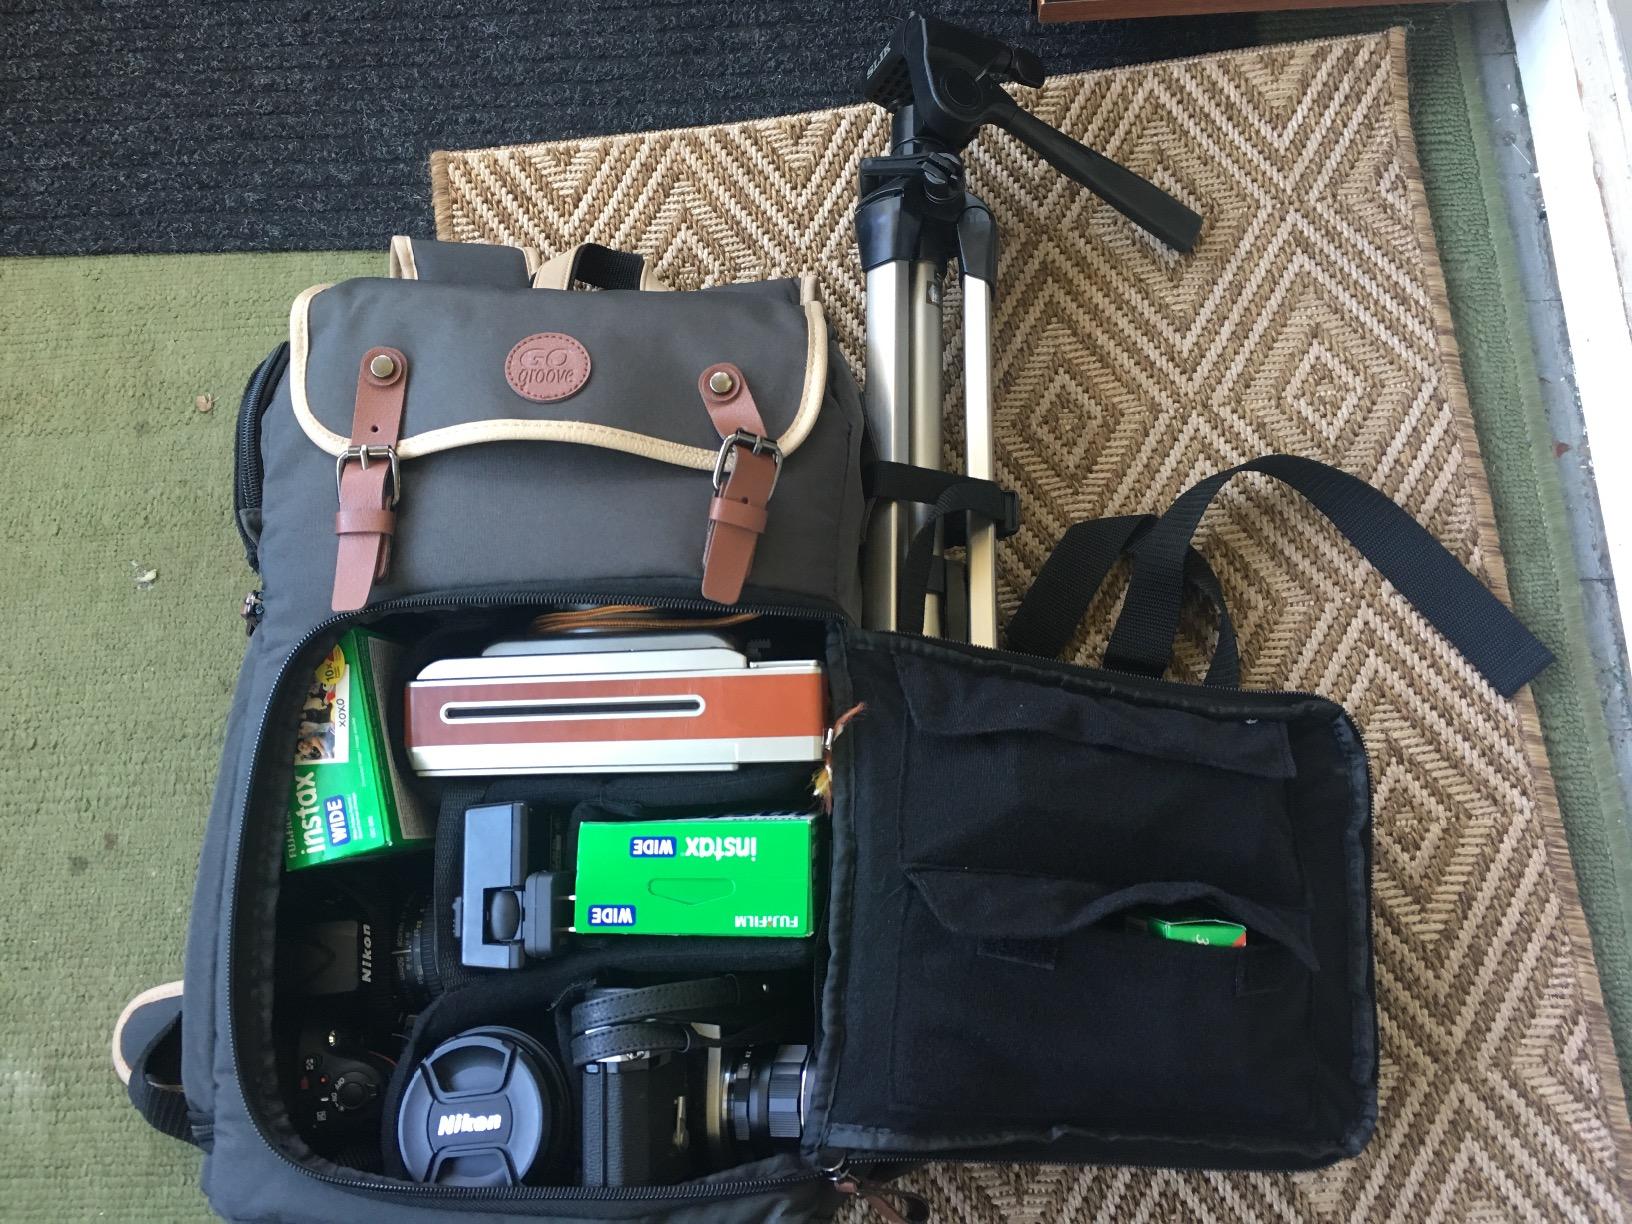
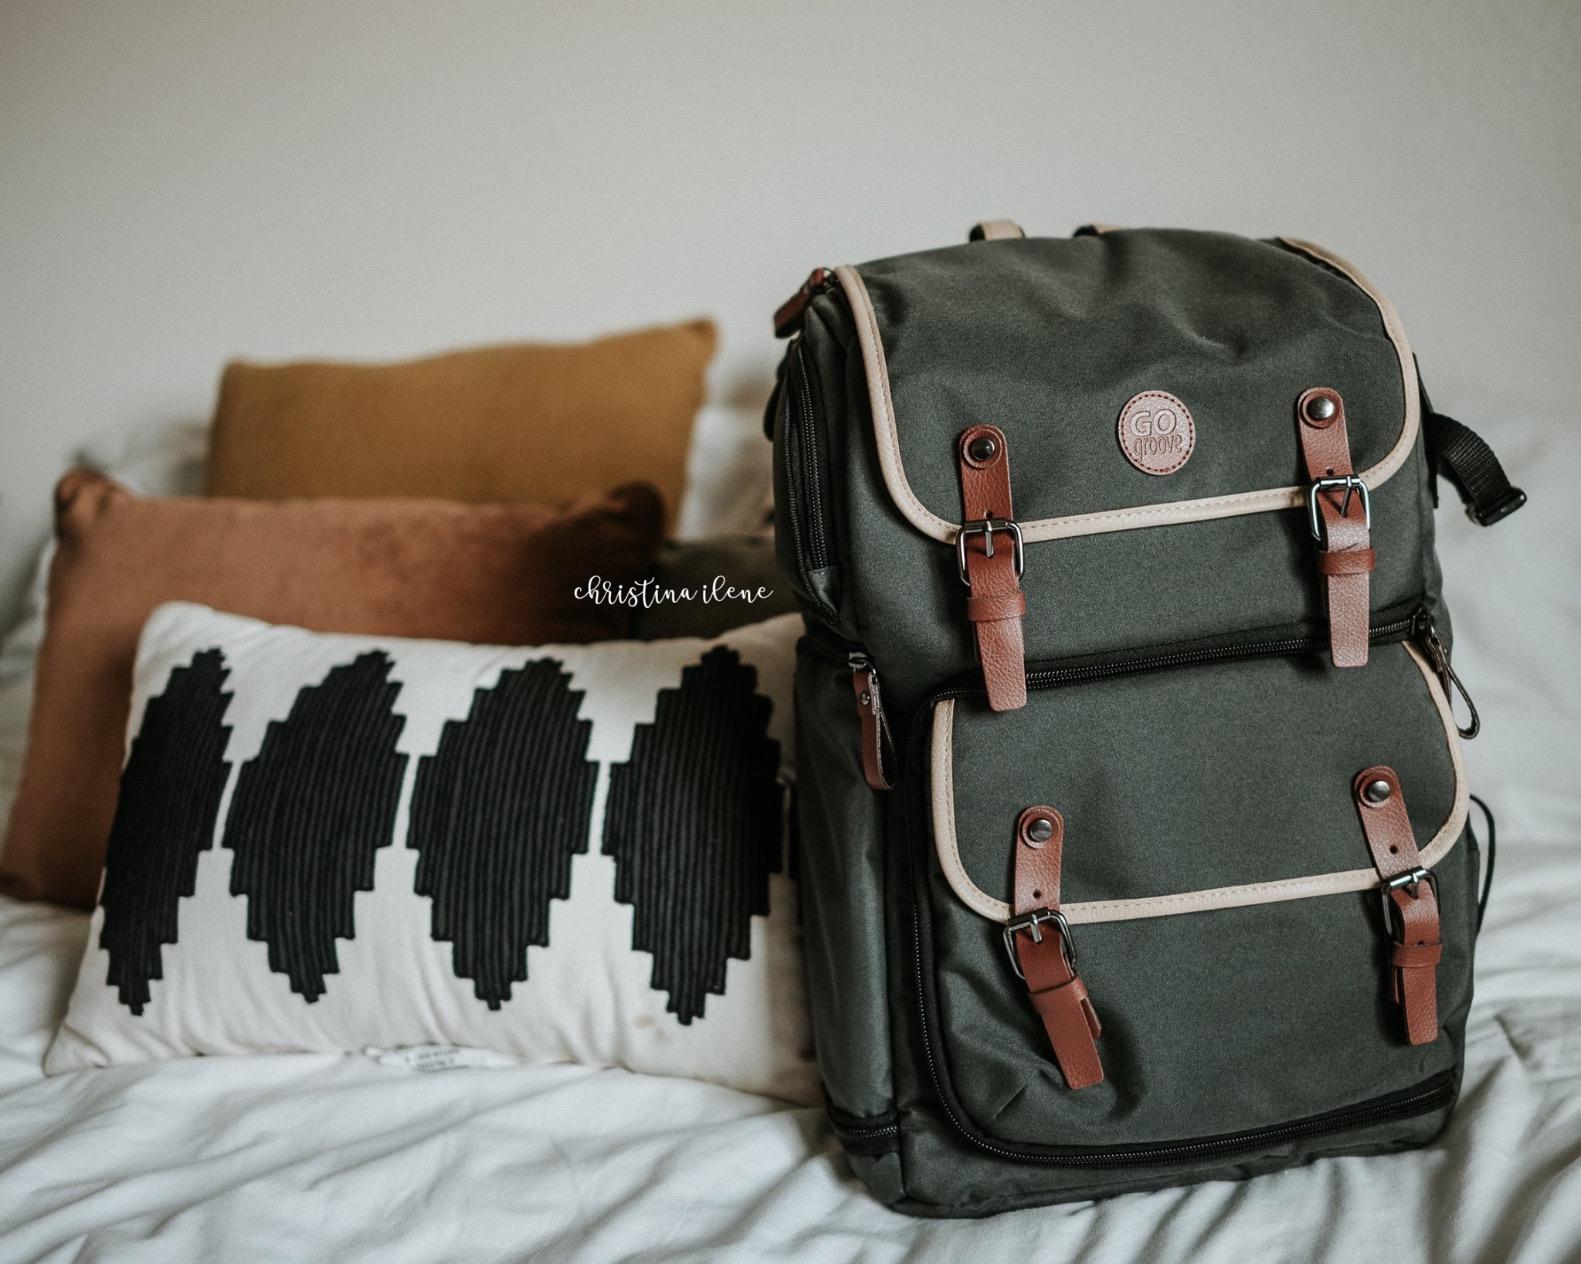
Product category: bag
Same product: yes